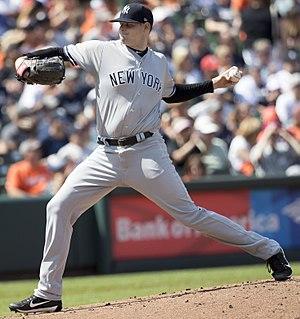
Jordan Blackmon Montgomery est un lanceur gaucher des Yankees de New York de la Ligue majeure de baseball.